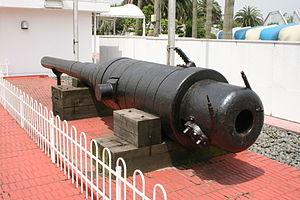
Le Musée océanographique de Tokyo se trouve sur l'île artificielle d'Odaiba dans la baie de Tokyo.